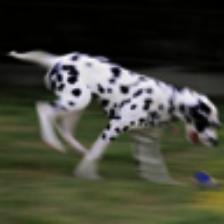
Label: NonHuman